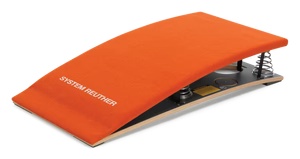
Springboard Iris 'Silver'
5 Springs
(FIG Soft Version)
FIG-certified, Original Reuther Competition springboard, soft version Equipped with revolutionary "Whisper Spring System" Improved dynamic characteristics in the lower rebound area 5 conical tempered steel springs Surface made of hybrid carbon fiber sandwich construction Cover made of 22 mm special foam and hard-wearing needle felt Suitable for body weight between 85-165 lbs 120cm (47 1/4”) x 60cm (23 2/3”)
Brand: Victory Athletics Spirit
Category: Sporting Goods > Athletics > Gymnastics > Gymnastics Springboards